PC-Flight Pretty Flight

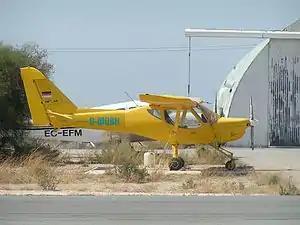

The PC-Flight Pretty Flight is a single-engined, two-seat ultralight aircraft, designed in Germany and built in Romania in the 1990s. Few have been built.